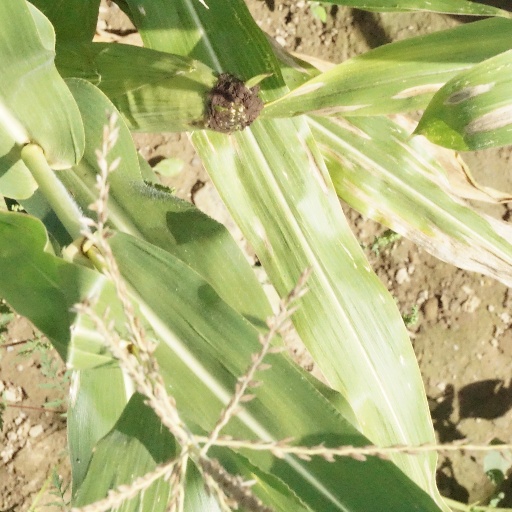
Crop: maize; corn